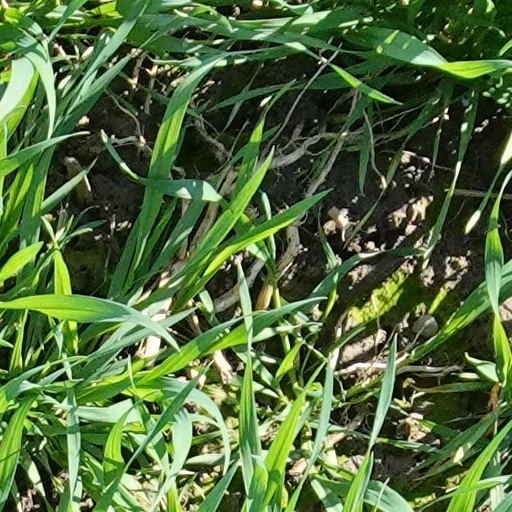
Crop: wheat